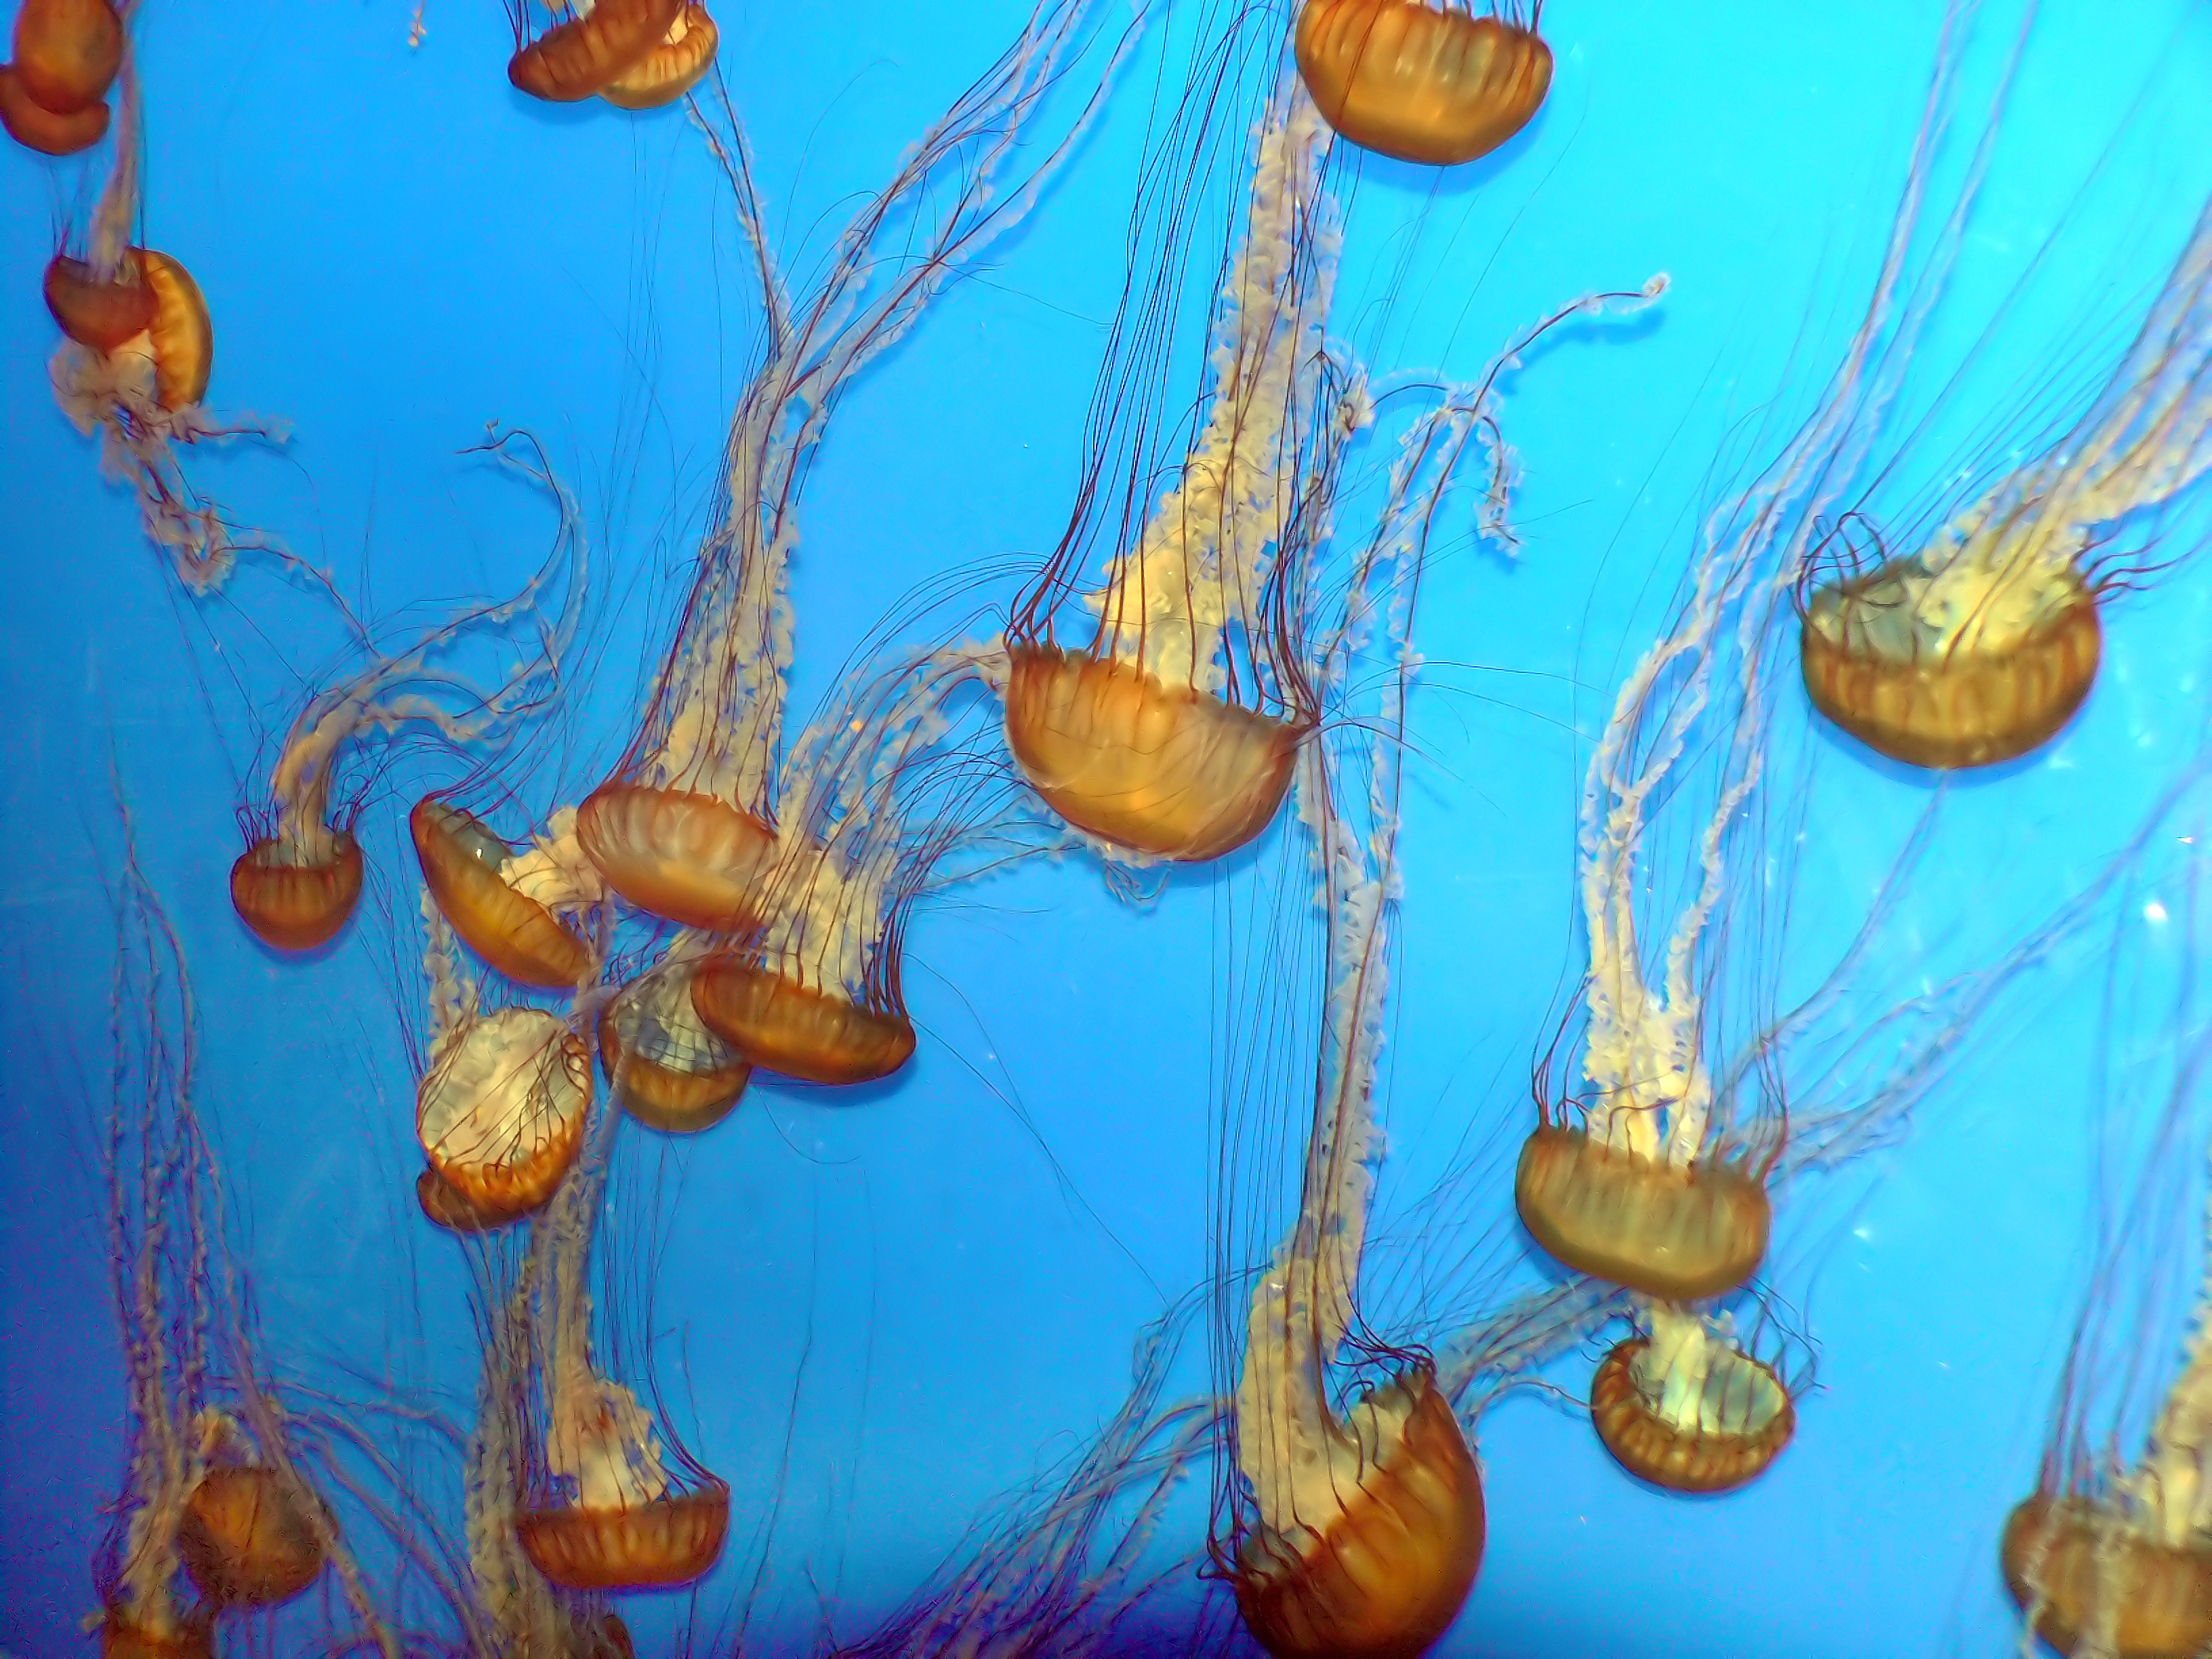
biology, jellyfish, invertebrate, montereyaquarium, macro photography, organism, marine biology, marine invertebrates